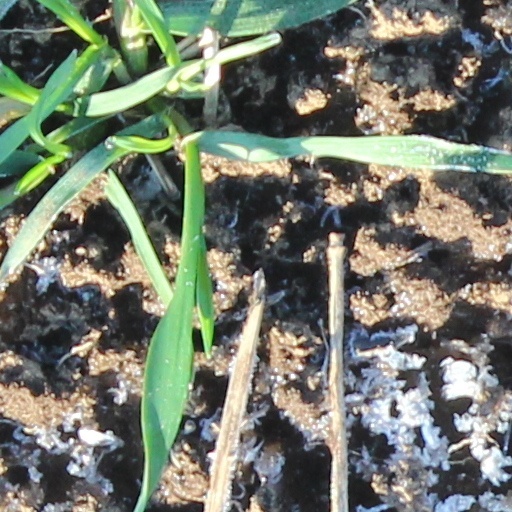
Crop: wheat